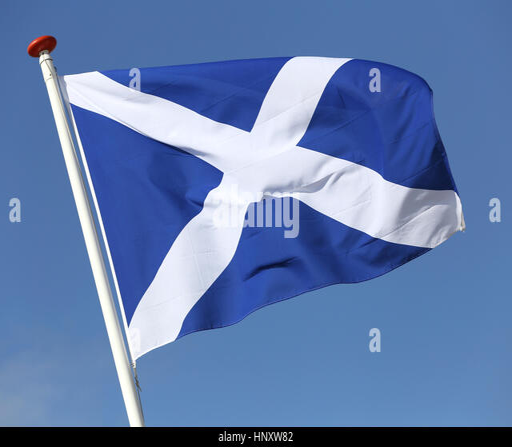
flag flying in the wind